Fantasia (1940 film)

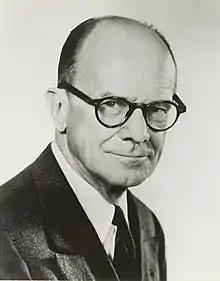
Deems Taylor was the film's Master of Ceremonies, who introduced each segment in live-action interstitial scenes.

The program for "The Concert Feature" was assembled in a series of meetings in September 1938. Disney made story writers Joe Grant and Dick Huemer gather a preliminary selection of music and along with Stokowski, Taylor, and the heads of various departments, discussed their ideas. Each meeting was recorded verbatim by stenographers with participants being given a copy of the entire conversation for review. As selections were considered, a recording of the piece was played back at the next gathering. Disney did not contribute much to early discussions; he admitted that his knowledge of music was instinctive and untrained. In one meeting, he inquired about a piece "on which we might build something of a prehistoric theme ... with animals". The group was considering "The Firebird" by Igor Stravinsky, but Taylor noted that his ""Le Sacre du printemps" would be something on that order", to which Disney replied upon hearing a recording, "This is marvelous! It would be perfect for prehistoric animals. There would be something terrific in dinosaurs, flying lizards, and prehistoric monsters. There could be beauty in the settings."